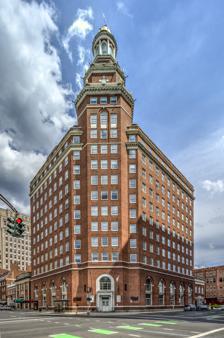
Building: Union and New Haven Trust Building
Country: United States of America
Year built: 1927
Office in Connecticut , United States The Union The red-brick Union and New Haven Trust Building as seen from the New Haven Green . Record height Tallest in New Haven from 1927 to 1938 [I] General information Type Office Location 205 Church Street New Haven , Connecticut 06510-2100 United States Coordinates 41°18′31″N 72°55′26″W / 41.3085°N 72.9238°W / 41.3085; -72.9238 Completed 1927 Height Roof 164 ft (50 m) Technical details Floor count 13 Floor area 184,480 square feet (17,139 m 2 ) References The former Union and New Haven Trust Building, located at 205 Church Street in New Haven , Connecticut , United States, was the tallest building in New Haven when it was constructed in 1927. This Georgian - Colonial Revival skyscraper was designed by architects Cross and Cross . The building, sited on the northeast corner of the historic New Haven Green , changed hands several times over the years. In 2014 it was converted into residences and renamed The Union. History Situated on the corner of Elm and Church streets, the site was the home of Richard Perry in the 1640s, who served as secretary to the General Court of the Colony of New Haven . The building was constructed for the Union and New Haven Trust Co. during the Roaring Twenties ,  designed to reflect the architecture of the Green and its three historic churches. The building's golden cupola intentionally mirrors that of the Green's United Church. The building was the tallest in New Haven when it opened in 1927. The Union Trust Company moved its headquarters to Stamford in 1981, but kept a branch on the ground floor. The bank was purchased in 1995 by First Union Corporation , which later took the name of its Wachovia acquisition and in 2010 merged into Wells Fargo . The building's ground floor is still occupied by a Wells Fargo branch. Apartments On March 28, 2013, Cooper Church LLC, a New York-based developer, purchased the 184,480 square-foot building from Hampshire Hotels & Resorts for $13.5 million. The New Haven Board of Zoning Appeals (BZA) approved Cooper Church’s proposed zoning variances in June 2013. Construction to convert the former office building to 138 studio, one-bedroom, and two-bedroom market rate rental apartments began in April 2014. United Church with Union and New Haven Trust Building in background; The Union building's cupola is a tribute to the Church's golden dome. Leasing at The Union commenced in spring 2015. The building includes 138 studio, one-bedroom, and two-bedroom apartments. Wikimedia Commons has media related to Union and New Haven Trust Building . References